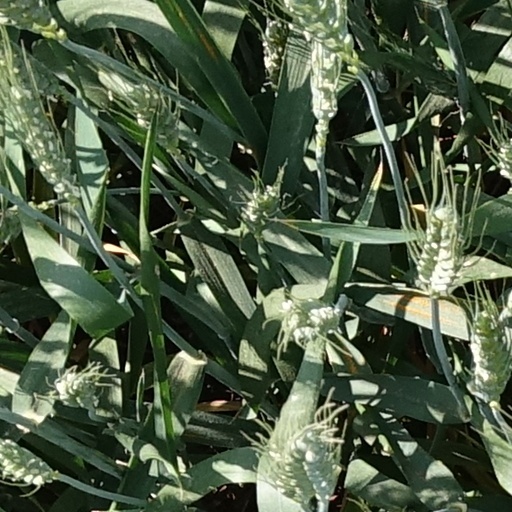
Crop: wheat